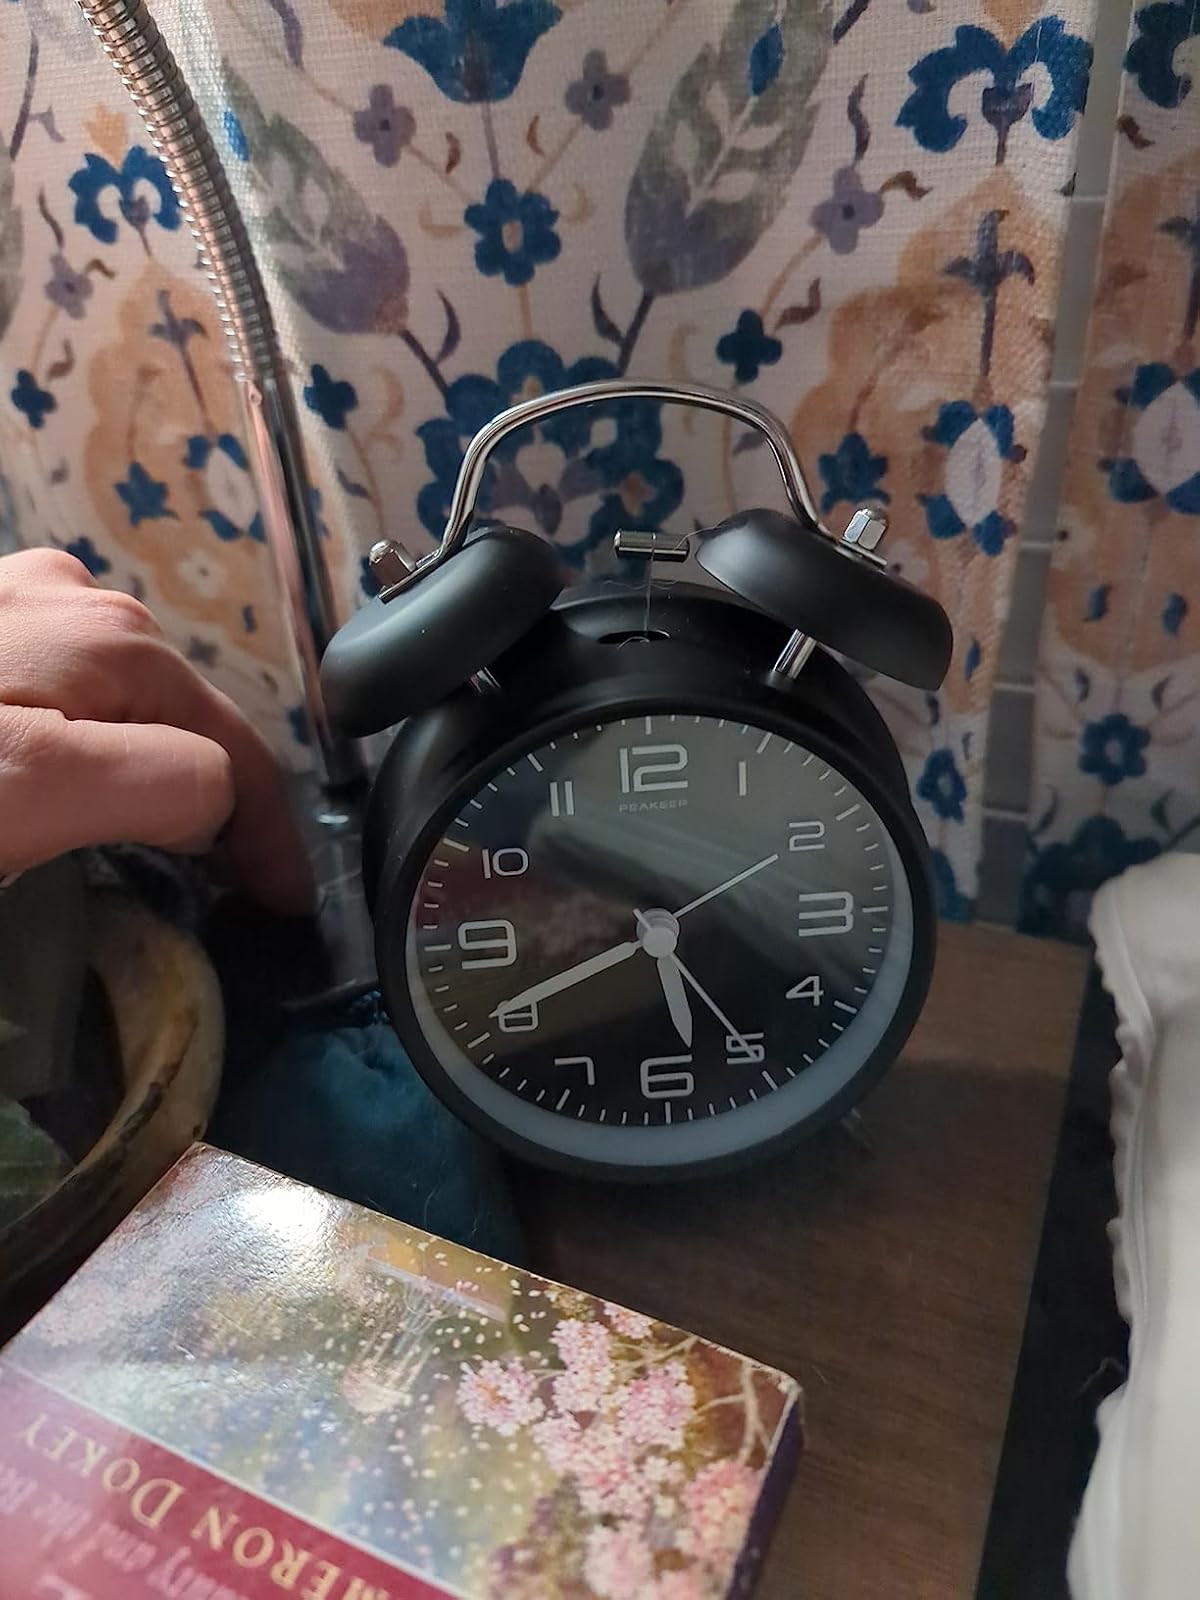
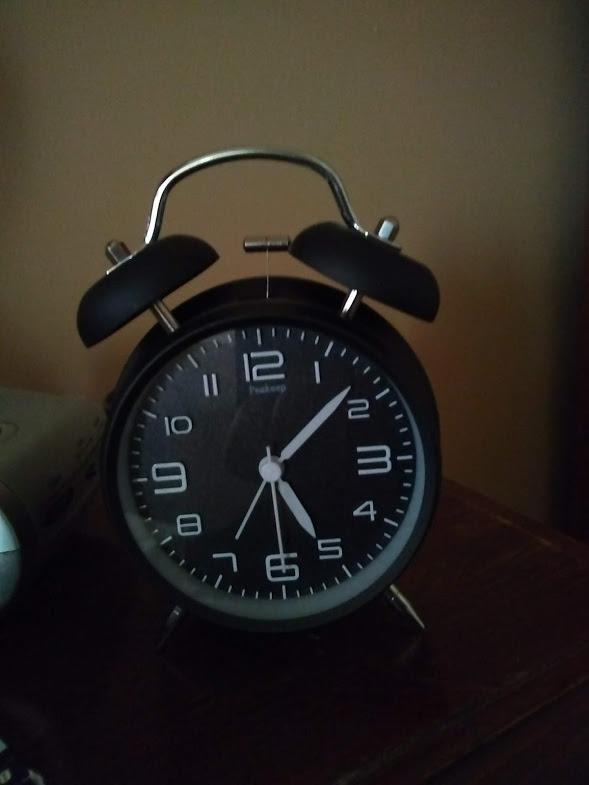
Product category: clock
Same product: yes